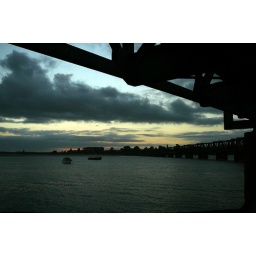
Sunrise over Tauranga train bridge